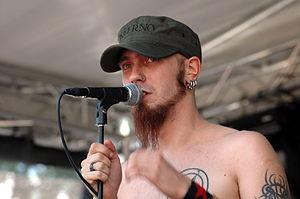
Swallow the Sun est un groupe de death metal mélodique et doom metal finlandais, originaire de Jyväskylä. Il est formé au printemps 2000 par Juha Raivio, qui en est le guitariste.